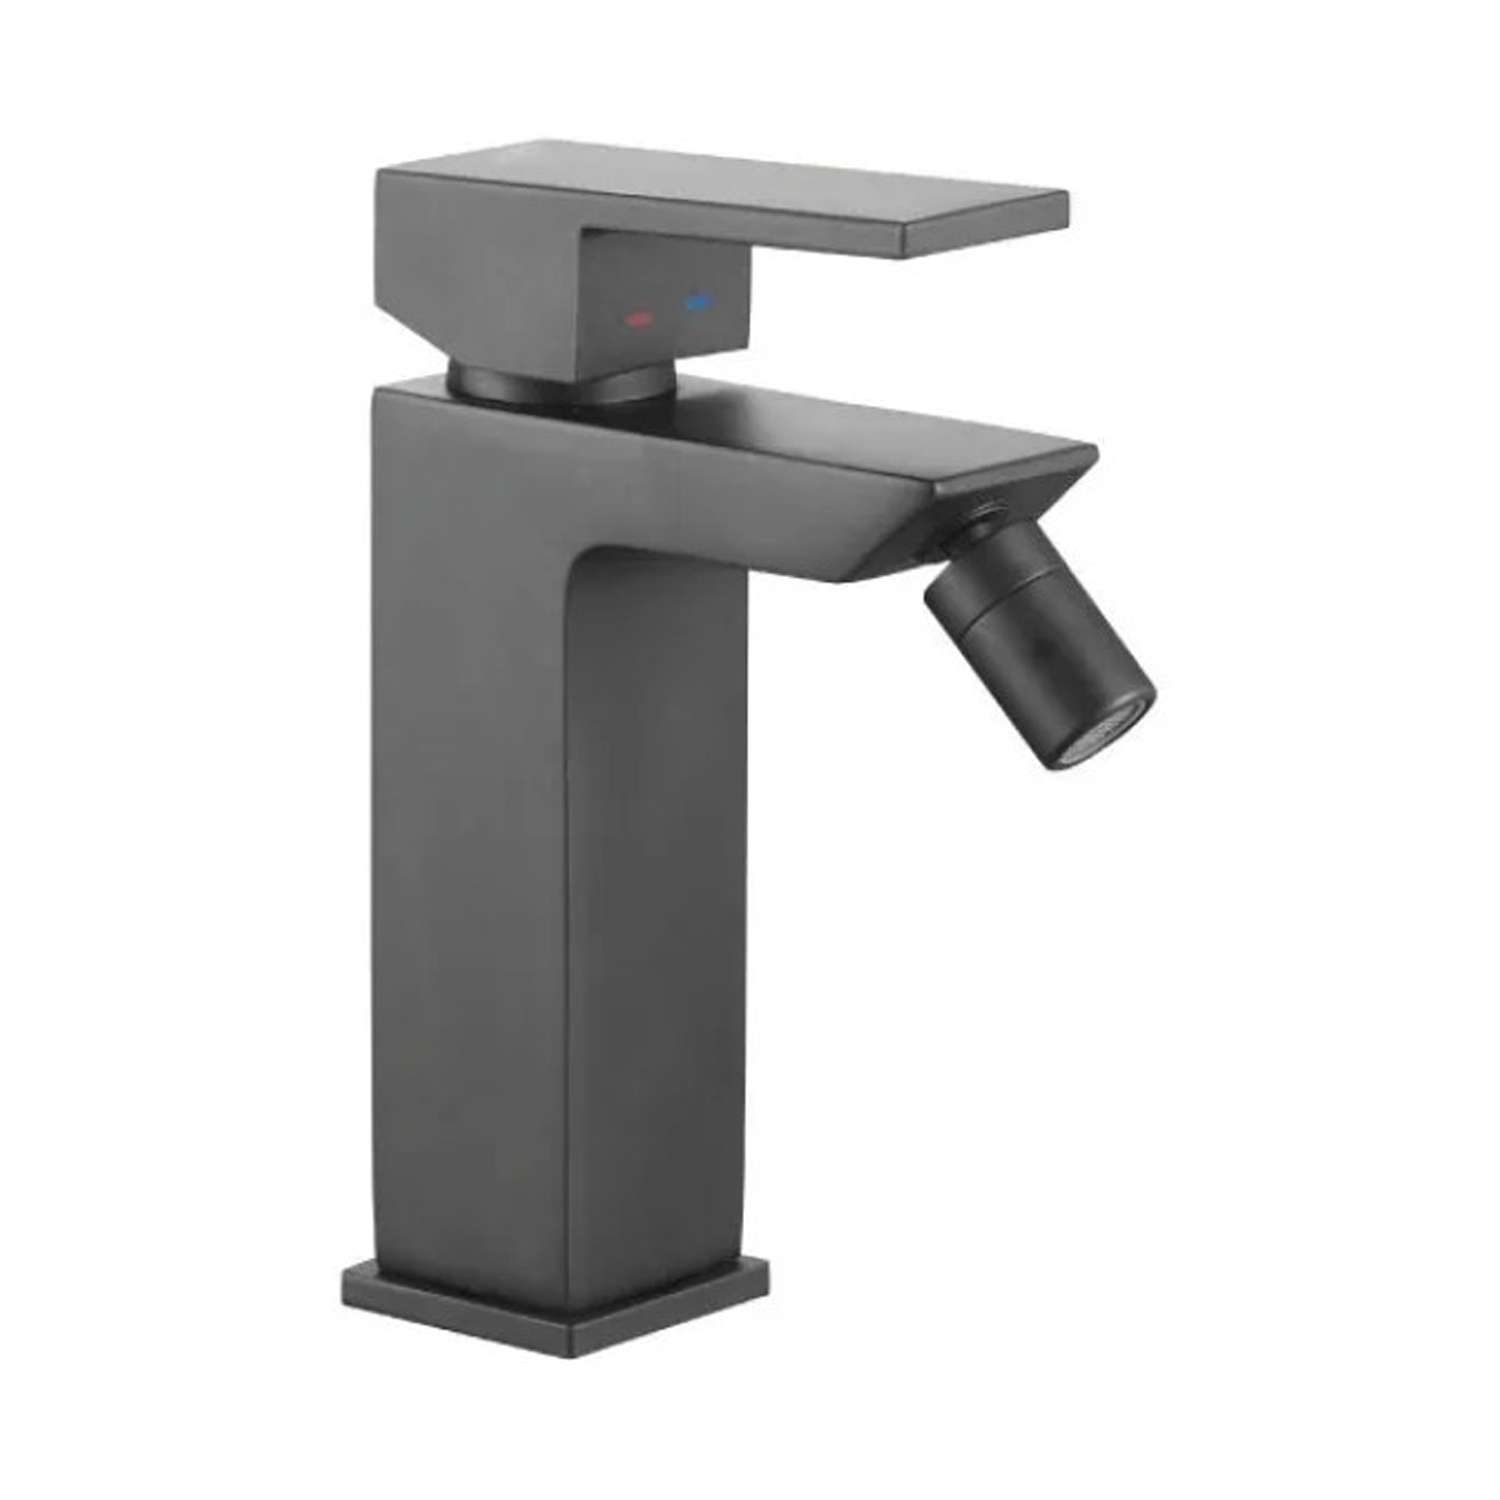
Miscelatore rubinetto bidet Rubiflux serie Green 2.0 - Nero opaco
Il miscelatore rubinetto bidet Rubiflux serie Green 2.0 , in Nero opaco, definisce un'eleganza sobria nel bagno contemporaneo. Le linee pulite e la silhouette geometrica esprimono una gestione sobria del gesto quotidiano, mentre la leva monocomando permette una regolazione rapida e precisa di temperatura e flusso. Realizzato con una finitura resistente, questo rubinetto racconta una storia di cura artigianale e attenzione al dettaglio, dove funzionalità e stile convivono senza ostentazione. Progettato per durare nel tempo, Rubiflux Green 2.0 incarna una promessa di valore duraturo. La scelta dell'opaca superficie nero opaco aggiunge profondità e carattere, facilitando la pulizia e mantenendo un aspetto impeccabile nel corso degli anni. È una soluzione che eleva l'esperienza del bagno con un senso di longevità e di stile senza tempo. Finitura nero opaco resistente all'uso quotidiano Design monocomando per controllo preciso di temperatura e flusso Leva superiore piana per una presa confortevole Corpo con proporzioni geometriche per un look contemporaneo Beccuccio orientabile per una gestione mirata del getto Installazione su bidet standard, senza complicazioni Materiali e lavorazioni di alta qualità Superficie facile da pulire, meno impronte Esaltazione del design Rubiflux Green 2.0 in bagni moderni
Brand: CeramicStore | Lo specialista del tuo bagno
Category: Hardware > Plumbing > Plumbing Fixture Hardware & Parts > Toilet & Bidet Accessories > Bidet Faucets & Sprayers > Bidet Faucets